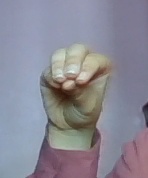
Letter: ha